Ordrup

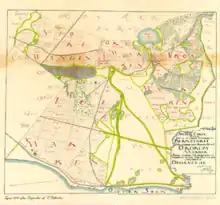
The map used when the land was divided among the individual farmers in 1765

Ordrup was originally a small village which only consisted of eight farms and a forge. The area became a popular destination for excursions for citizens from Copenhagen in the 17th century. The farmers supplemented their income by harvesting peat that was sold on the market in Copenhagen.